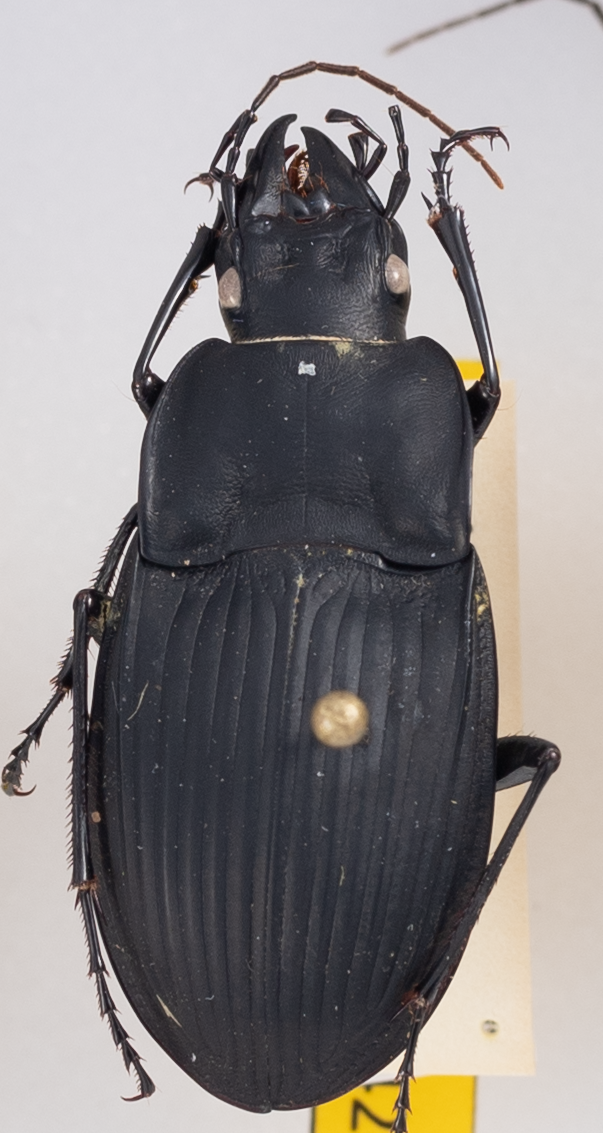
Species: Dicaelus dilatatus
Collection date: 2020-05-27
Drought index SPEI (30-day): -0.14
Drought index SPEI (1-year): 1.22
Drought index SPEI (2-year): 1.85